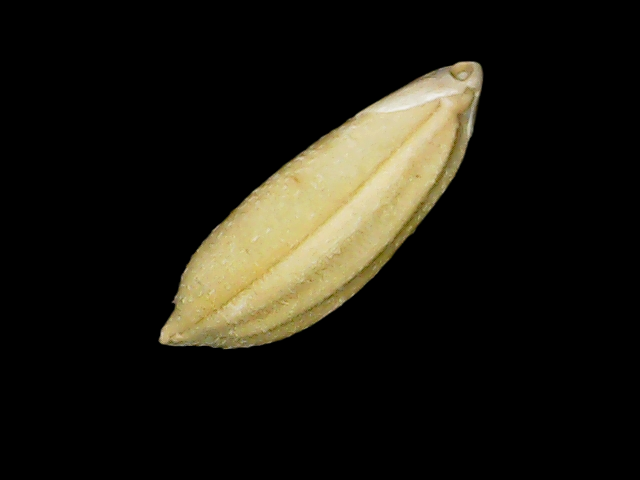
Rice variety: Binadhan08